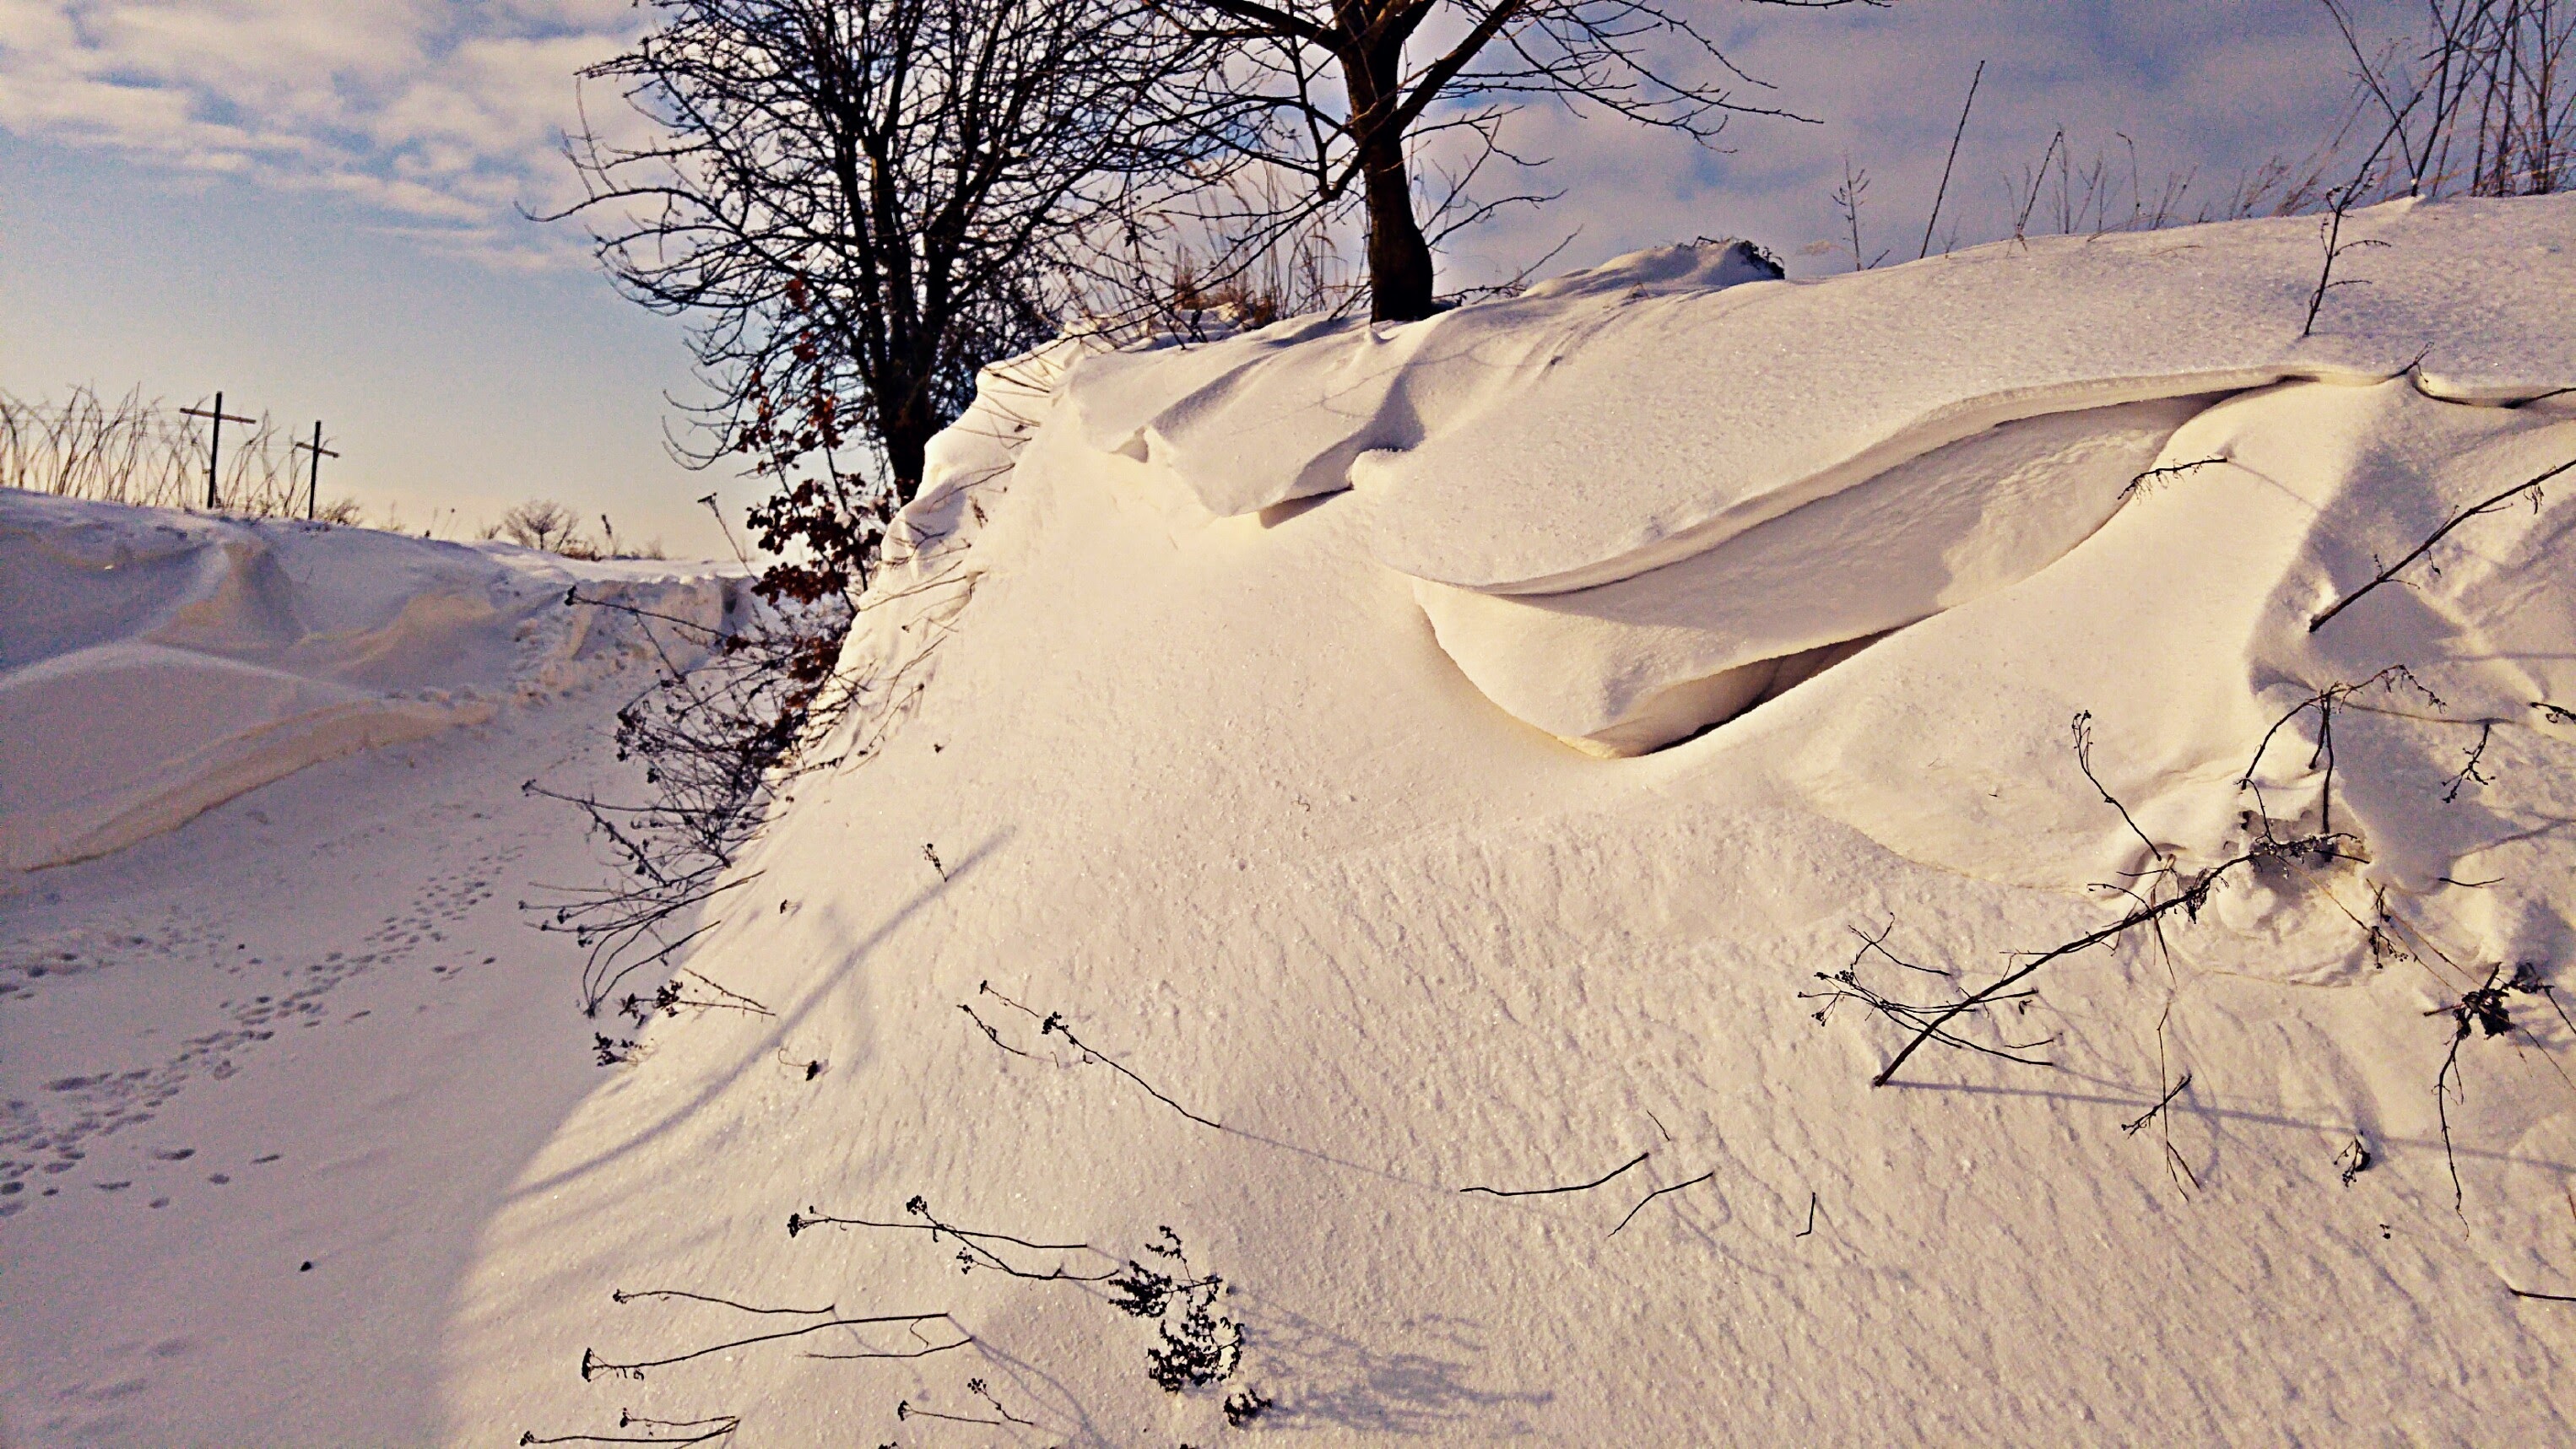
landscape, tree, nature, sand, snow, cold, winter, frost, weather, season, poland, habitat, freezing, natural environment, aeolian landform, geological phenomenon